David Perron

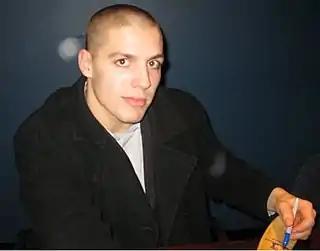
Perron in 2010

Perron was selected in the first round, 26th overall, by the St. Louis Blues in the 2007 NHL entry draft. On the day of his draft, Perron told reporters that he "had every intention of making the team at training camp." He signed a three-year entry-level contract with the team on September 5, 2007, after St. Louis Blues President John Davidson praised his "tremendous creativity and offensive skill." In October, it was confirmed that Perron would start the season with the Blues after an impressive training camp.